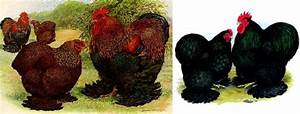
Label: gallina